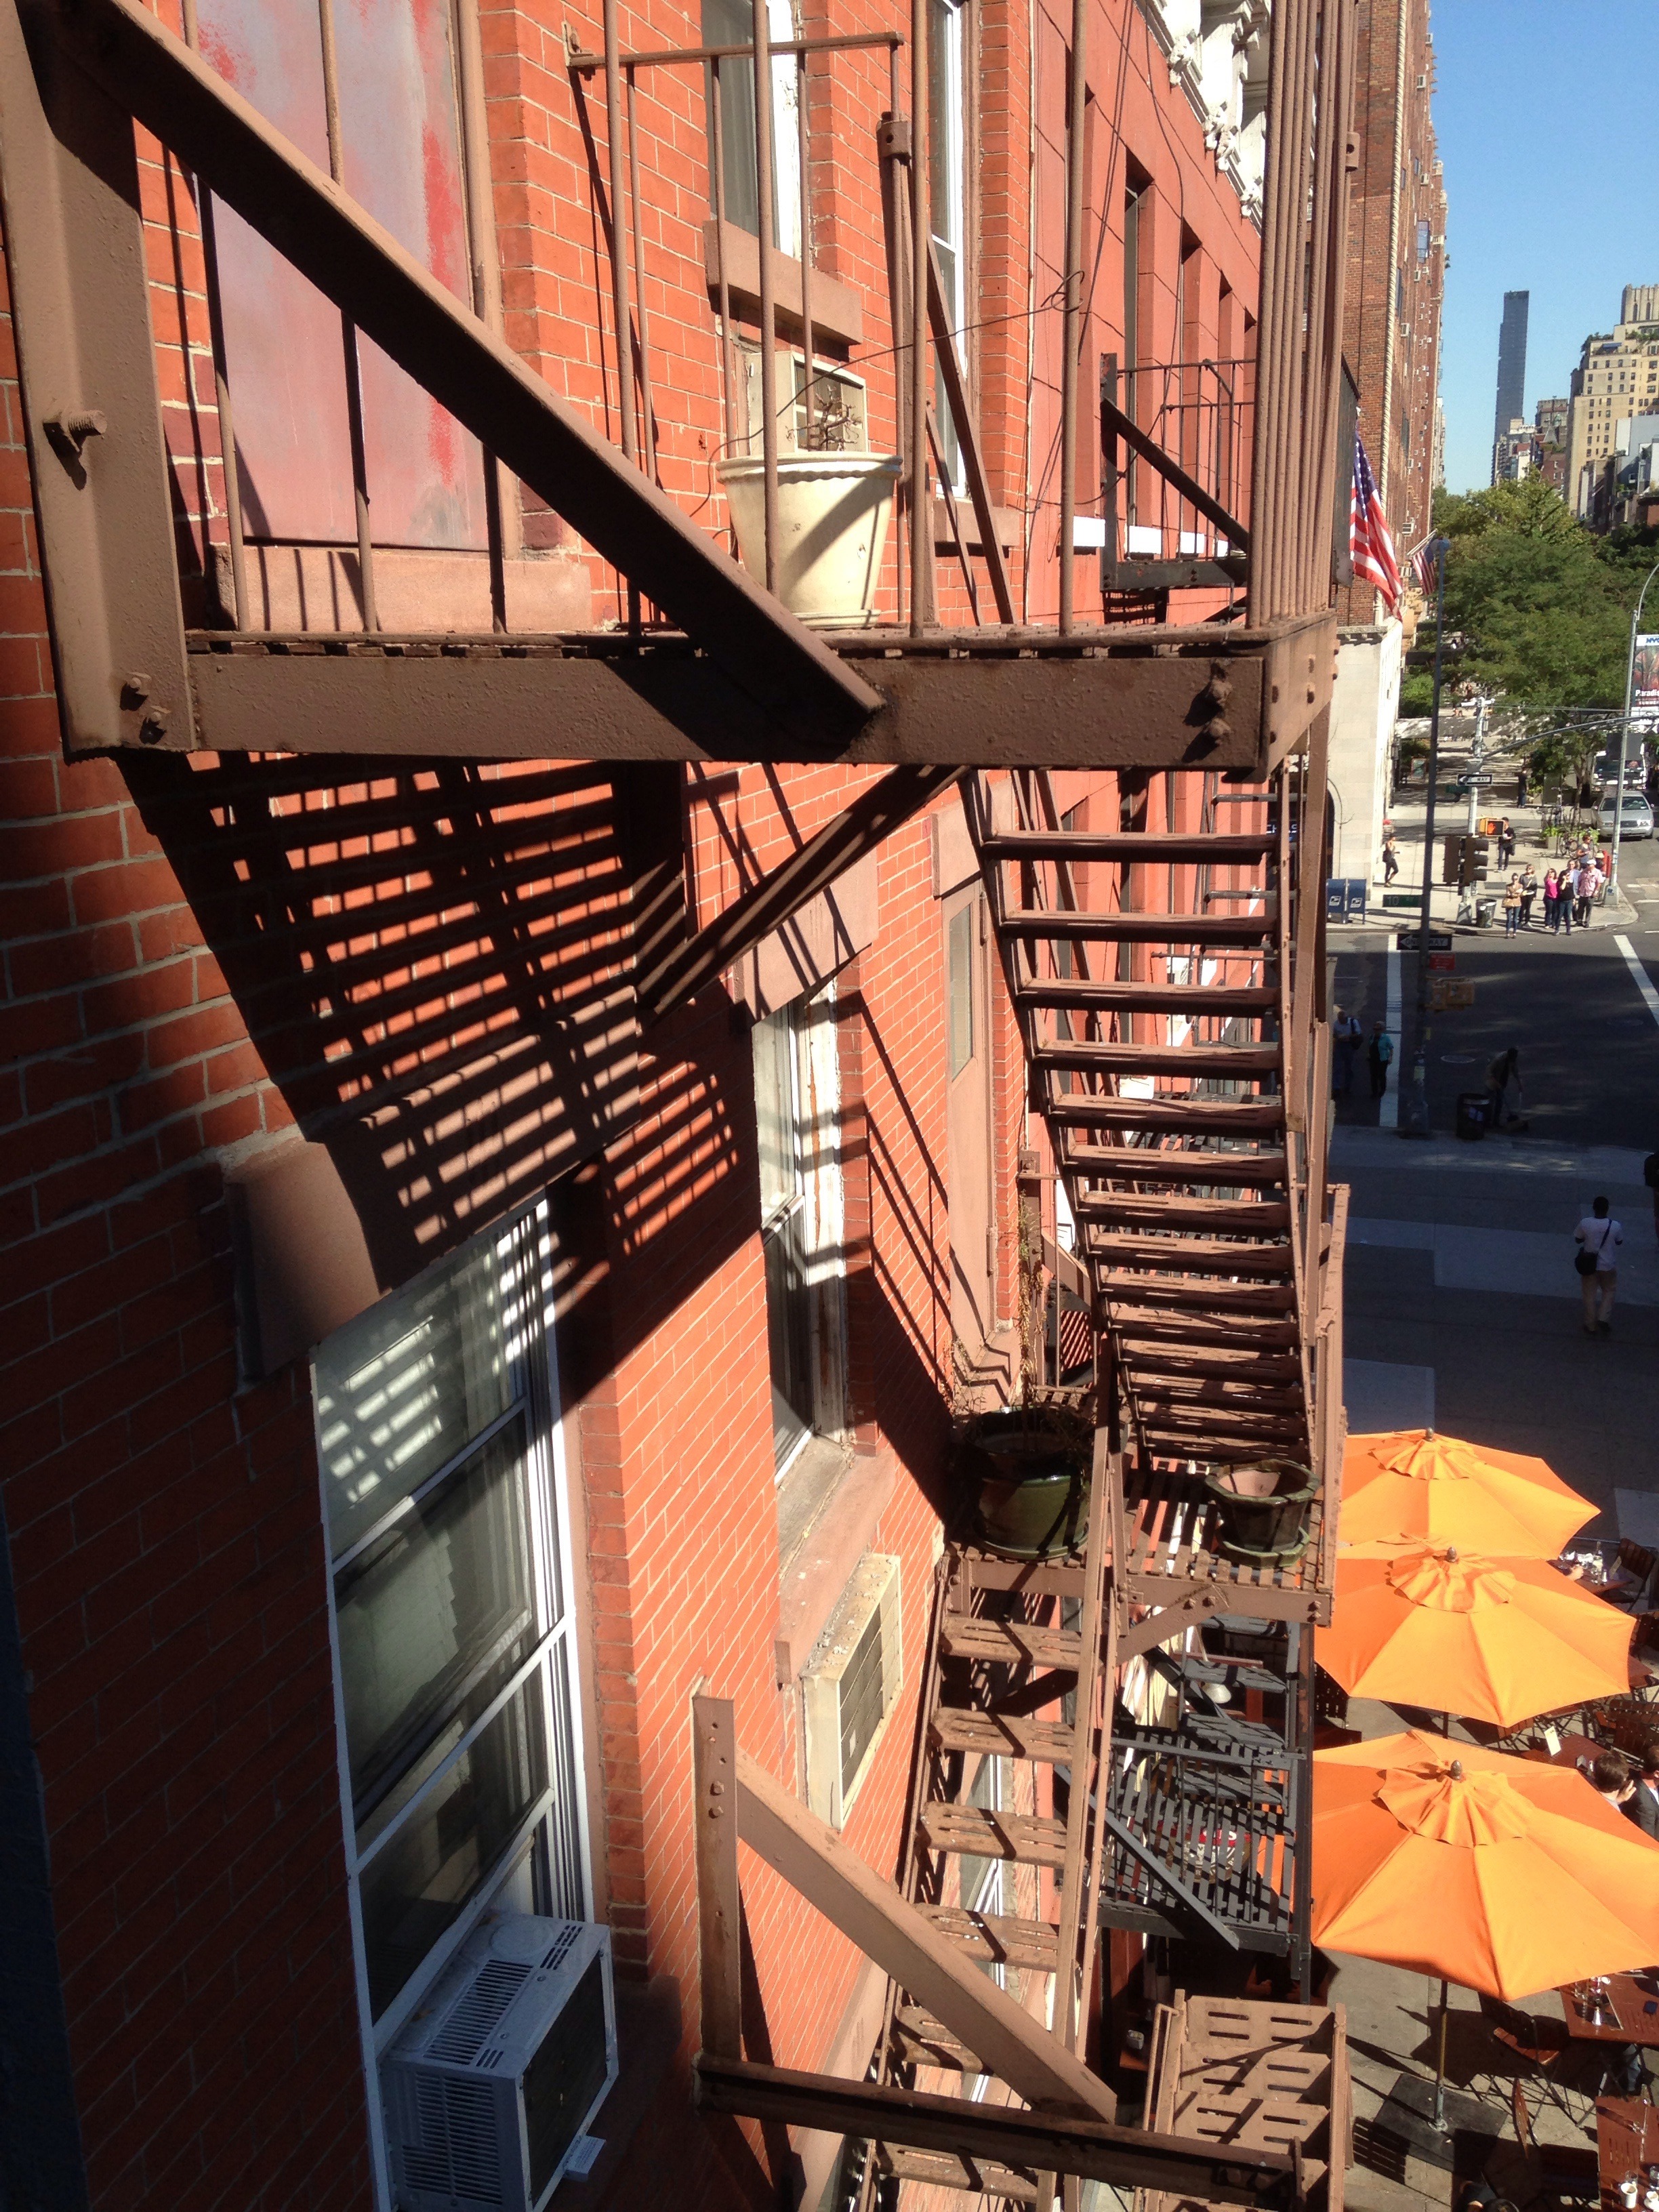
abstract, architecture, wood, house, escape, city, urban, exit, fire, bricks